Derrick Jensen (activist)

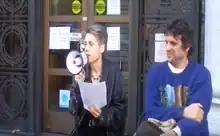
Lierre Keith (left) and Jensen (right) with Deep Green Resistance at Occupy Oakland in 2011

Jensen's writing and philosophy centers on the destructive tendencies of Western culture and how it proliferates between people and generations. His "The Culture of Make Believe", a nonlinear composite of memoir and philosophy, outlines how Western culture was built upon brutality. Jensen has said this approach comes from wanting to be honest and "forthright without whining". When writing about massacres, slavery, and industrial forestry, he balances statistics and personal stories to "mix analysis with blood".